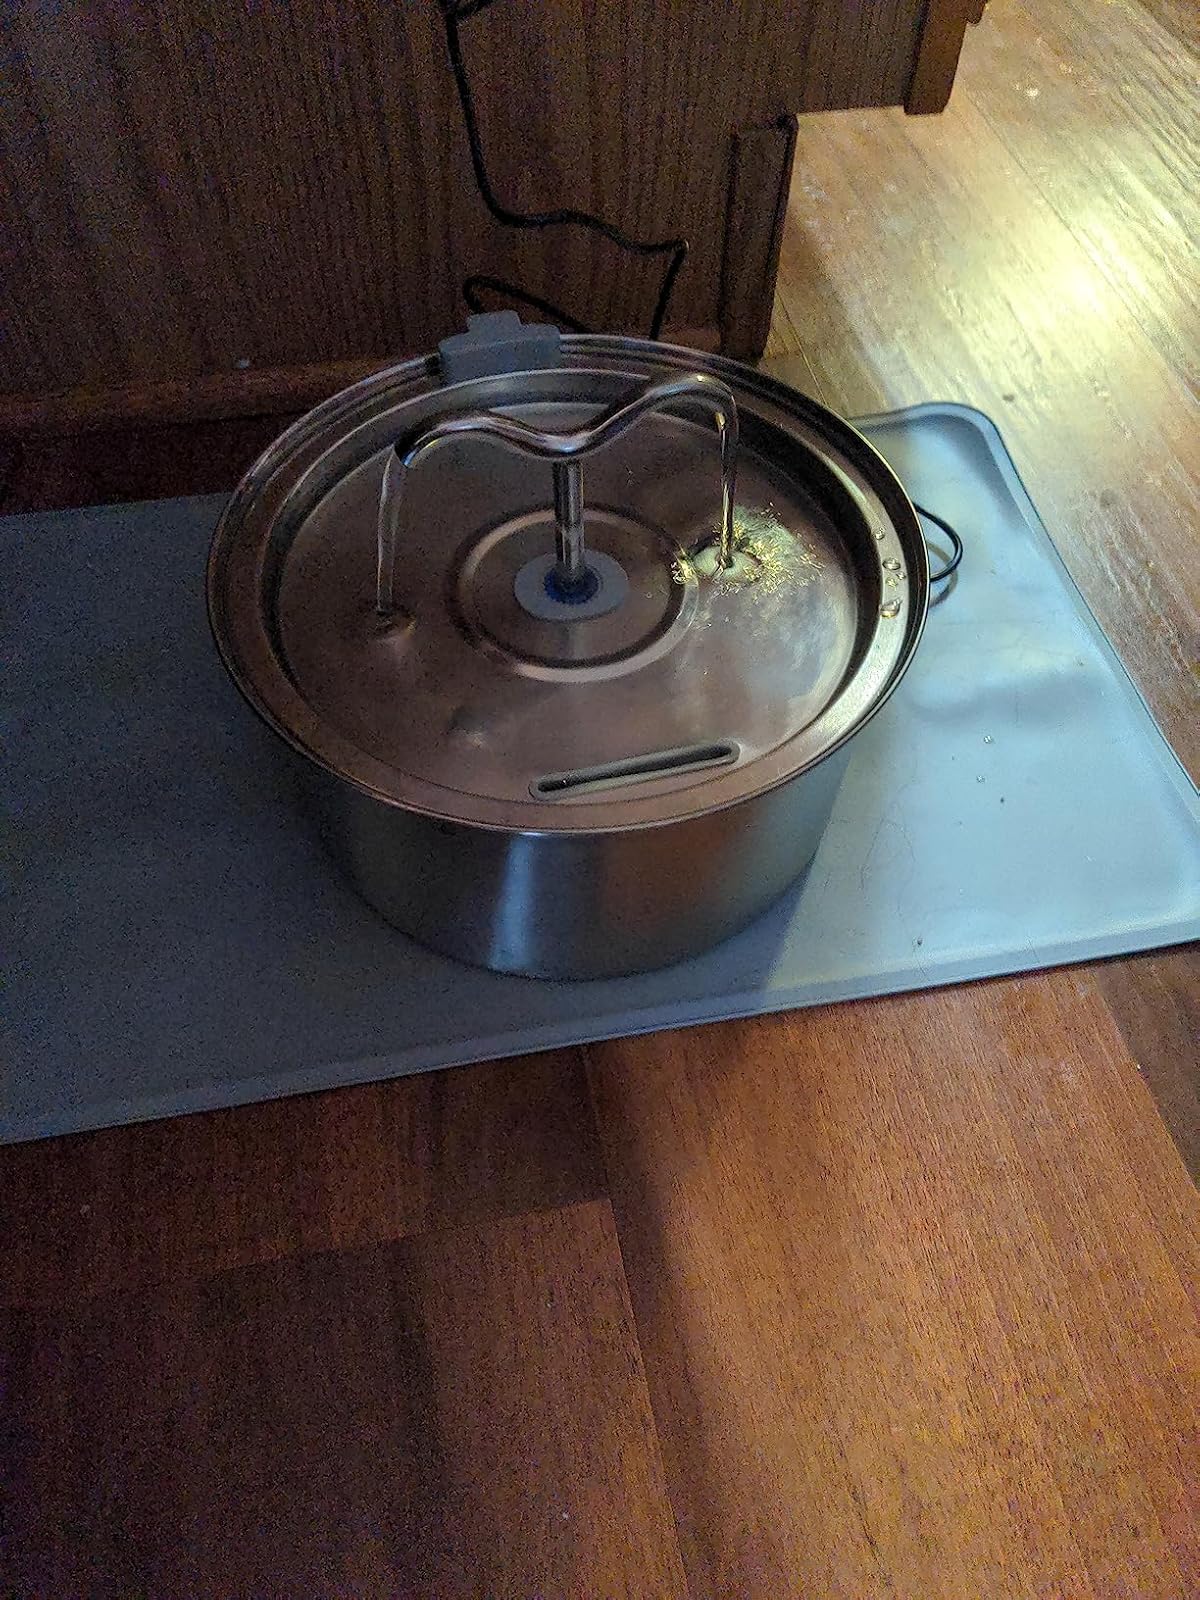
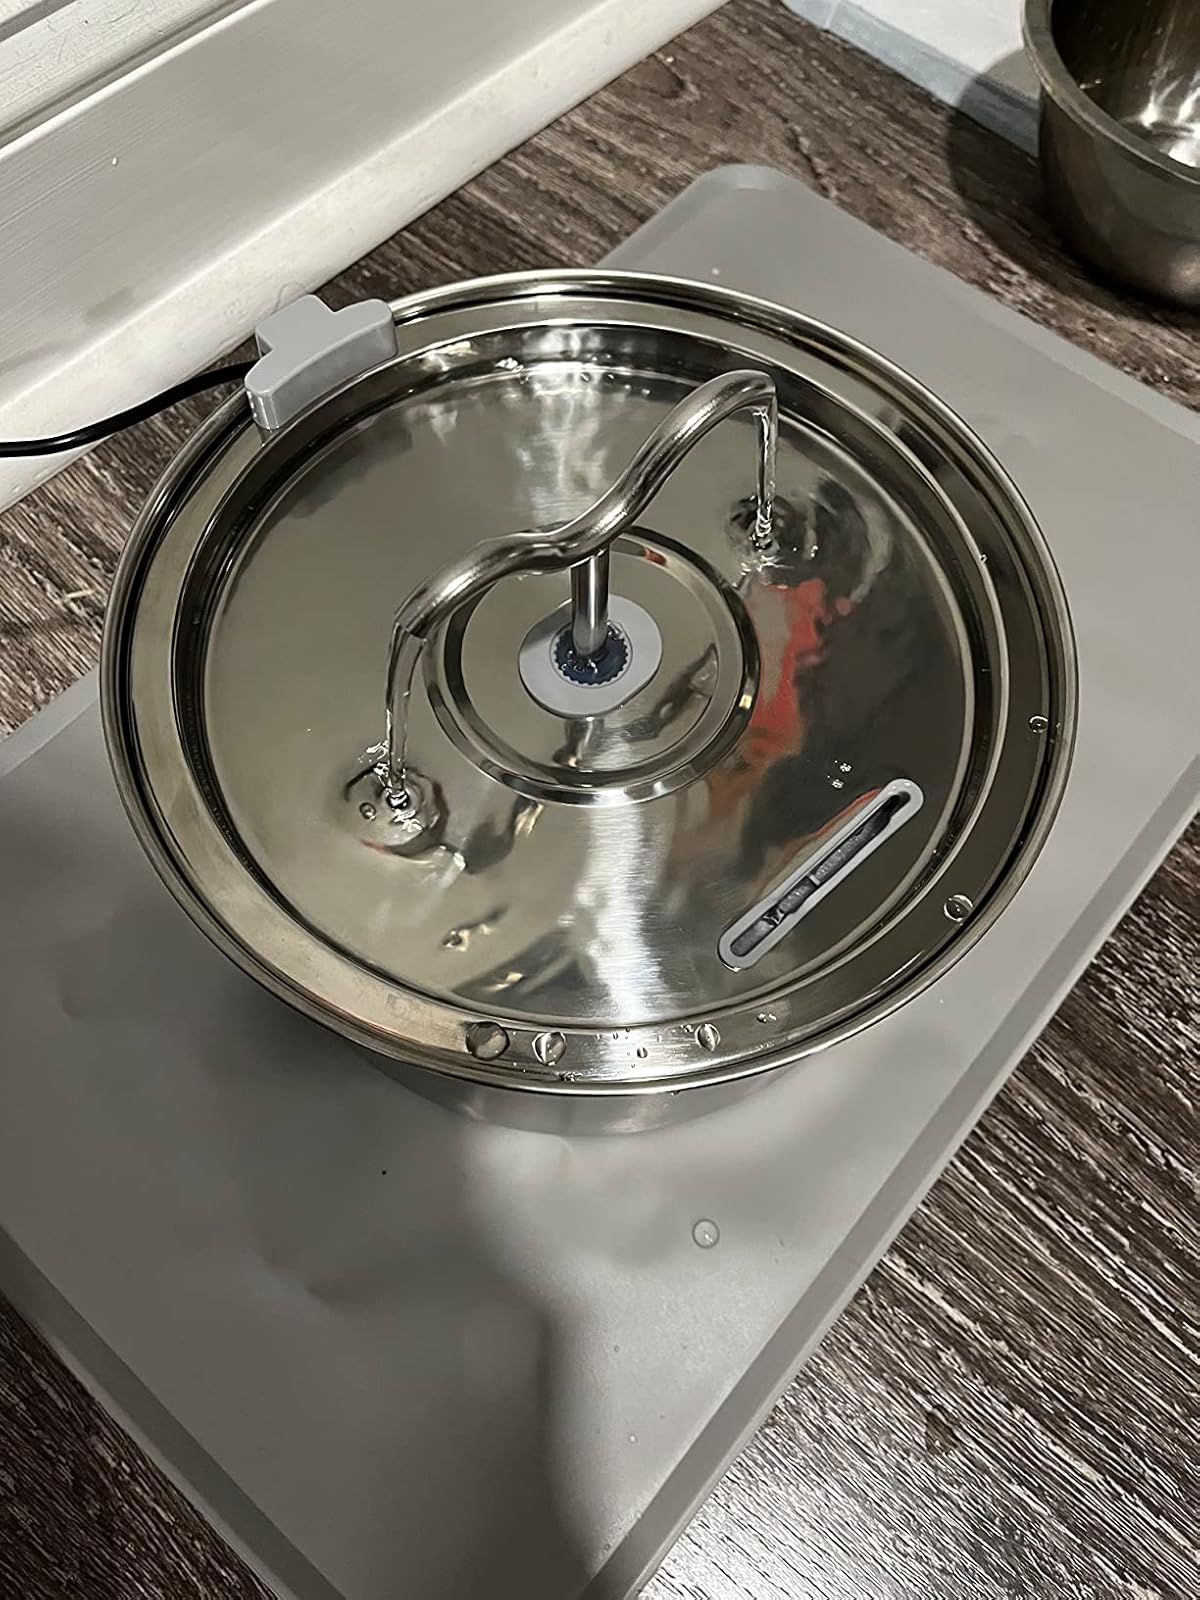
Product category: items_bowl
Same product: yes